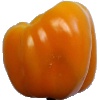
Label: yellow_pepper